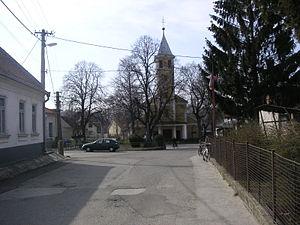
Suchohrad est un village de Slovaquie situé dans la région de Bratislava.